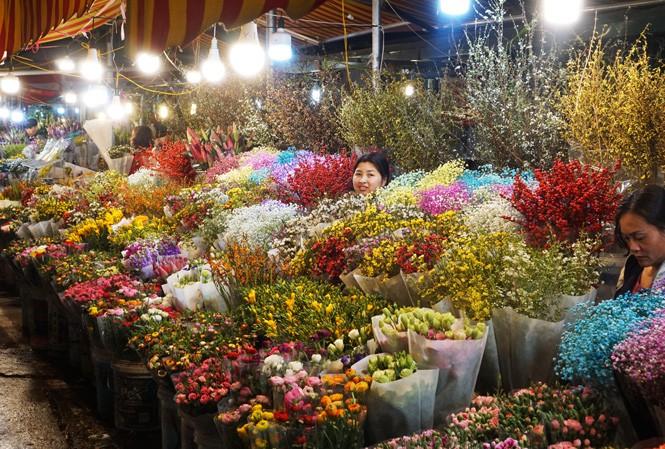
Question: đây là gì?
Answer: đây là chỗ bán hóa